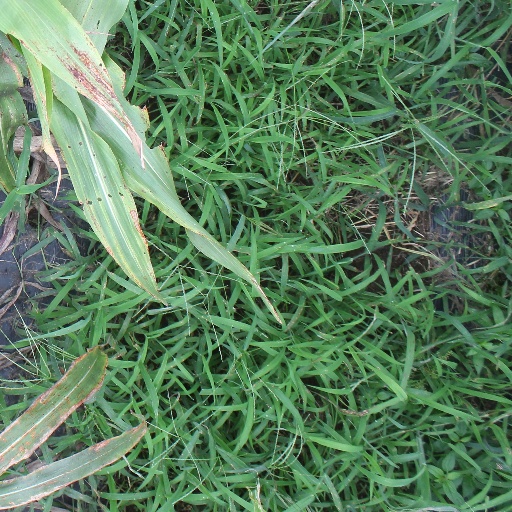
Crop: sorghum